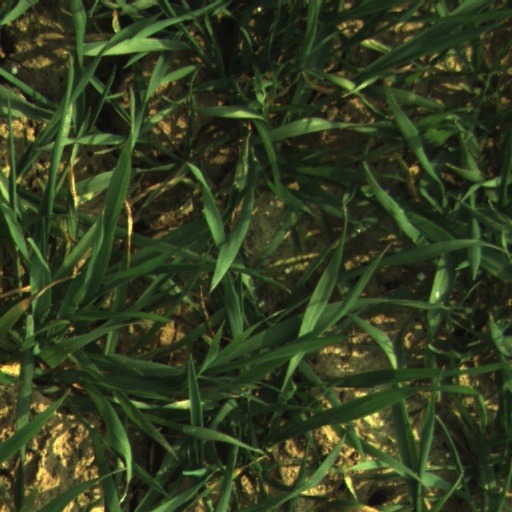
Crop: wheat